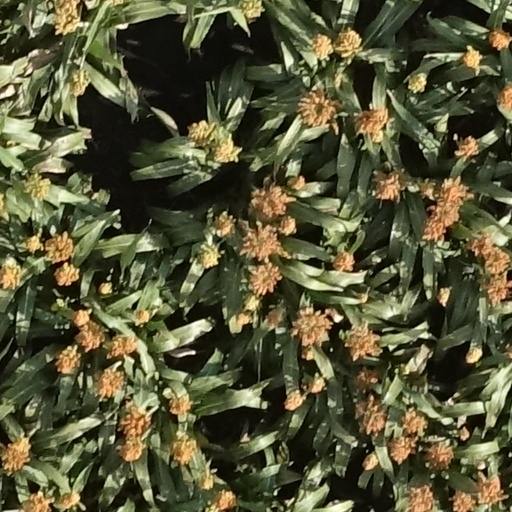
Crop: sorghum